Liang Wudong

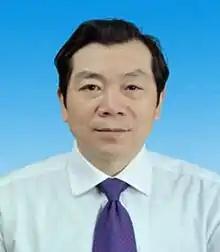

Liang Wudong (14 March 1959 – 25 January 2020) was a physician at Xinhua Hospital in Wuhan, Hubei, notable for being the first doctor to die from COVID-19 due to a nosocomial infection.